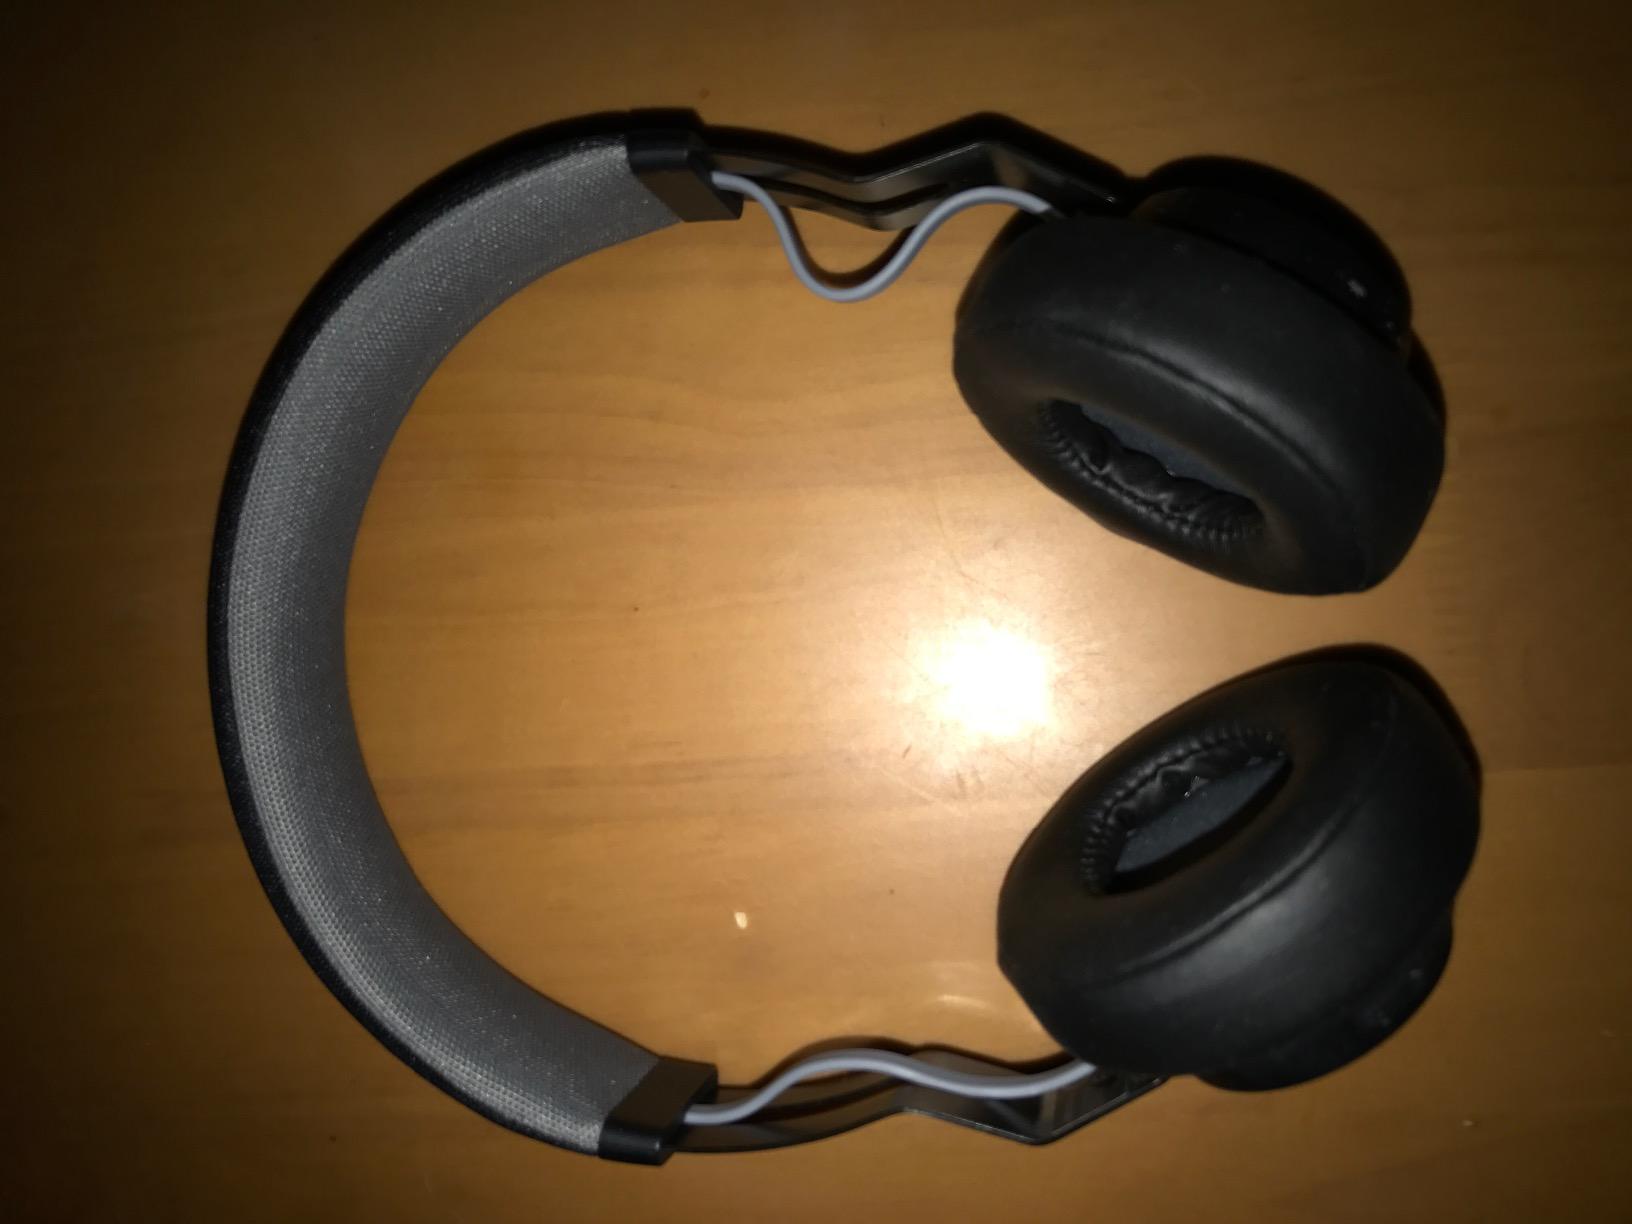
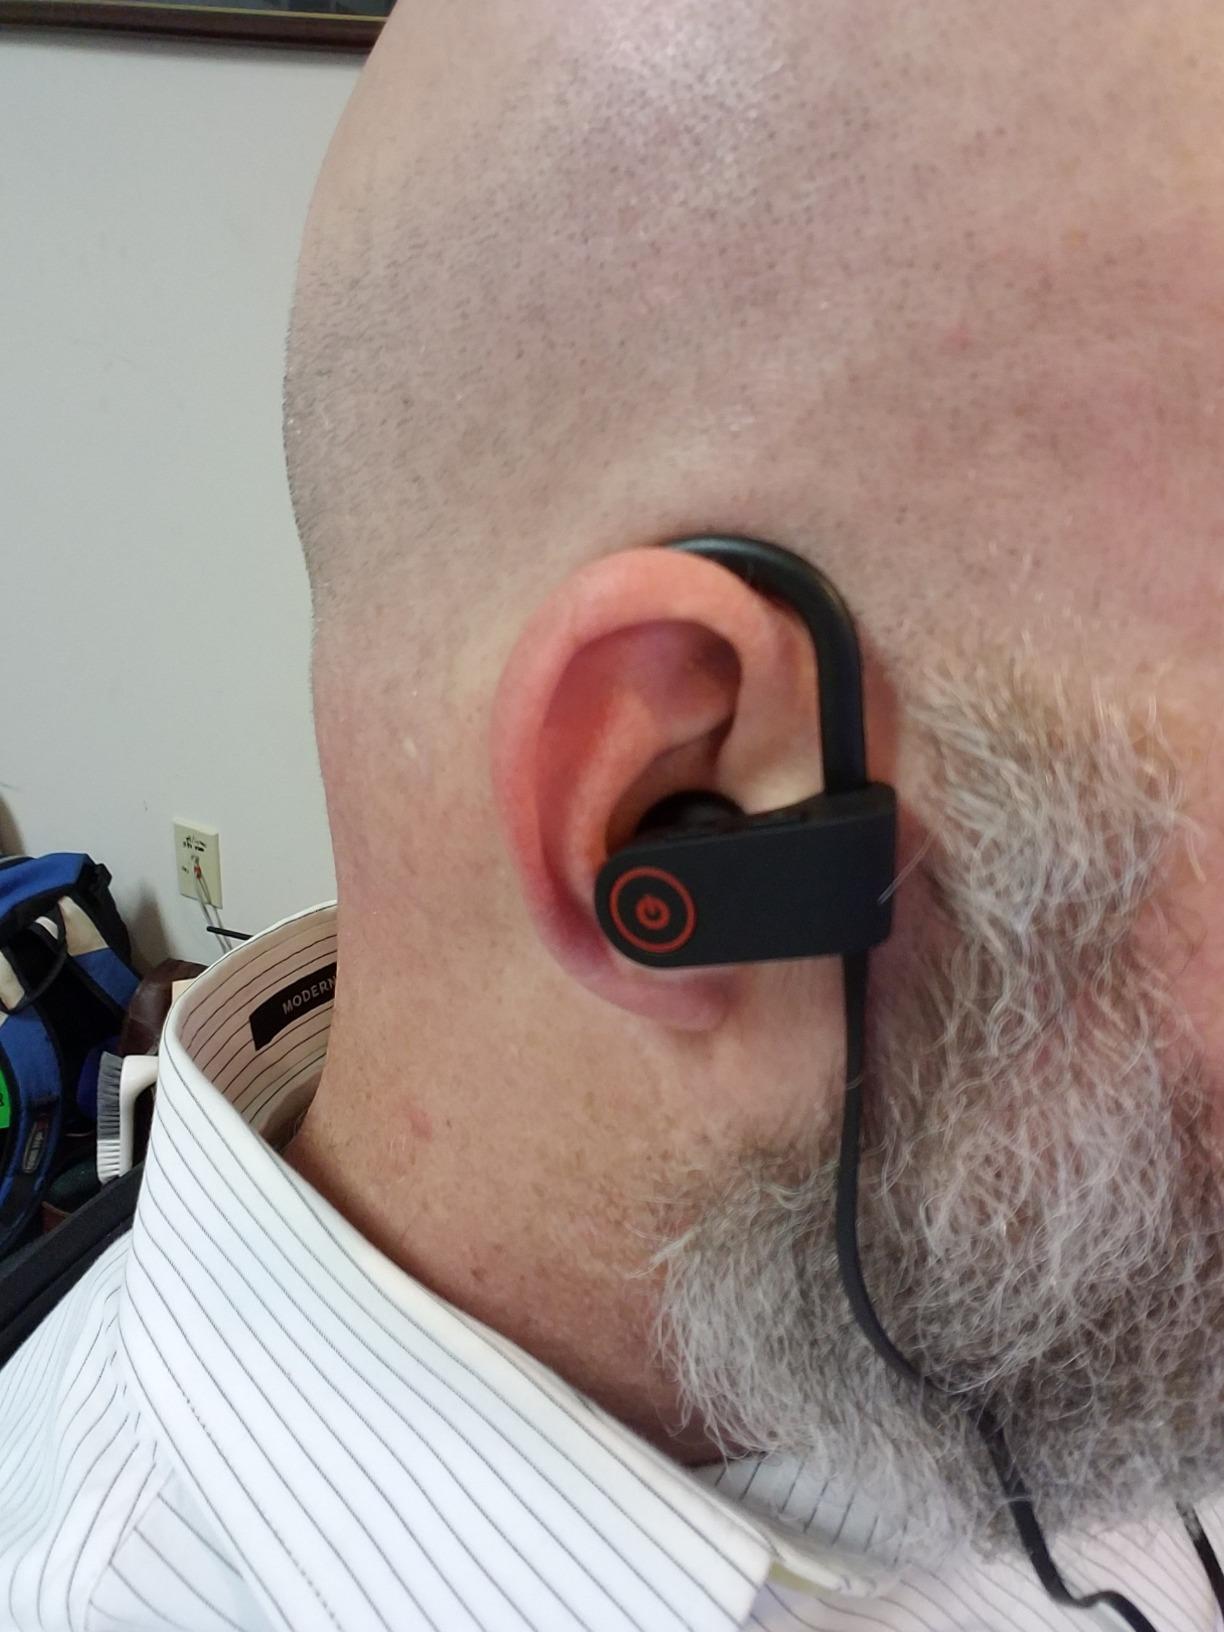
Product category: headphones
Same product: no